Deuda (film)

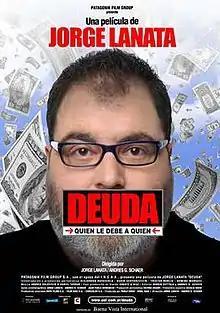

Deuda (English language: Debt) is a 2004 Argentine documentary film directed and written by Jorge Lanata with Andrés G. Schaer. The film premiered on 7 October 2004 in Buenos Aires . The film was nominated for a number of Silver Condor awards for Best Documentary (Mejor Largometraje Documental) and Best Screenplay, Feature-Length Documentary (Mejor Guión Largometraje Documental) recognising directors Jorge Lanata and Andrés G. Schaer. At the 2005 World Soundtrack Awards the score musicians Andrés Goldstein and Daniel Tarrab were also nominated for an achievement award.